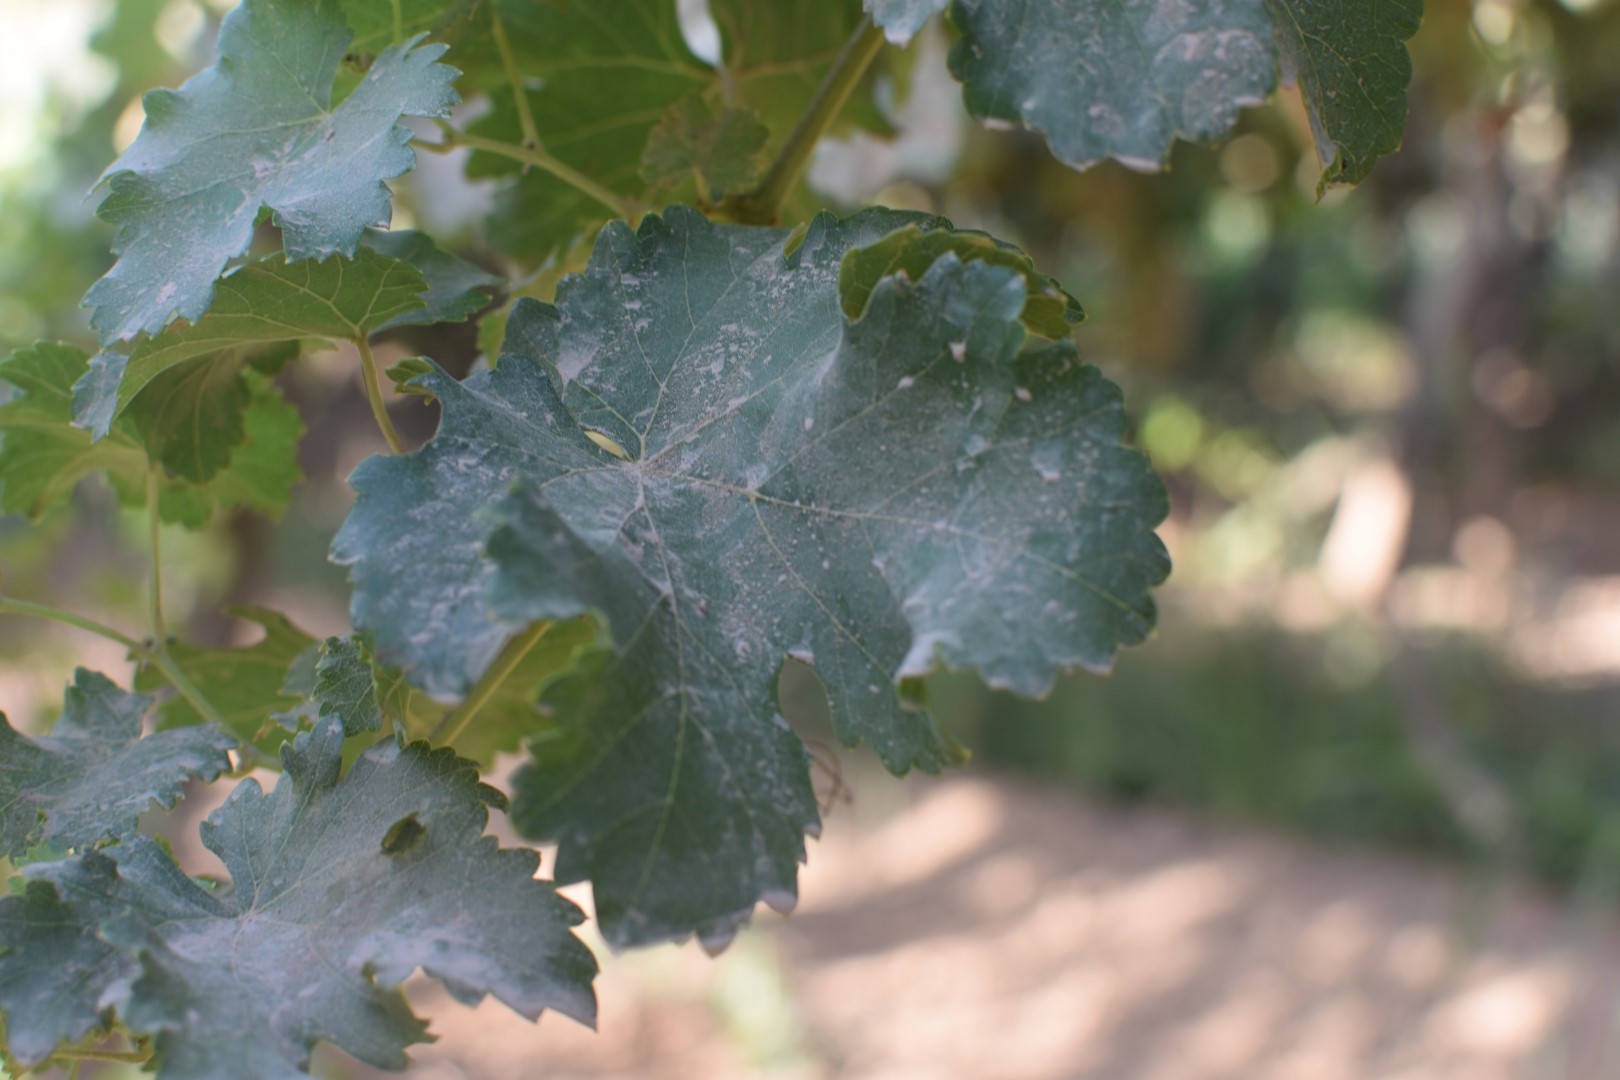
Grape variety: Deas Al-Annz